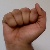
The image shows a hand gesture representing the letter 'A' in Indian Sign Language.